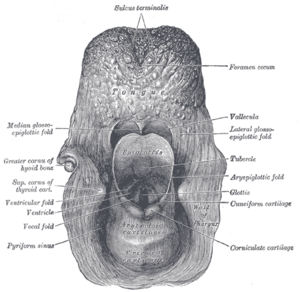
L'intubation trachéale, souvent appelée simplement intubation, est un geste technique médical consistant à introduire un dispositif tubulaire dans la trachée. L'intubation assure la liberté et l'étanchéité des voies aériennes supérieures, permet la ventilation mécanique et l'administration de médicaments par voie pulmonaire. Le contrôle des voies aériennes au cours de l'anesthésie générale est son indication la plus fréquente, mais elle est pratiquée également dans le cadre de l'urgence pour prévenir ou traiter des situations telles que l'asphyxie, l'obstruction des voies aériennes ou l'inhalation de corps étrangers, notamment en traumatologie et en réanimation.
En physiologie, le hoquet ou la myoclonie phrénoglottique est un réflexe ventilatoire caractérisé par une succession de contractions inspiratoires spasmodiques, incontrôlables et involontaires des muscles inspiratoires concomitante d'une inhibition des muscles expiratoires, suivies 35 ms plus tard d'une constriction de la glotte. L'arrivée d'air est alors freinée et a du mal à pénétrer dans la trachée et les poumons, ce qui provoque une incommodité et une vibration des cordes vocales, au niveau de l'épiglotte : le bruit glottal caractéristique du hoquet s'échappe.
La glotte est le segment du larynx, en dessous du vestibule et au-dessus de la cavité épiglottique, qui comprend les deux plis vocaux. En phonétique articulatoire, un son produit au niveau de la glotte est dit glottal, de même qu'un flux d'air créé par une dépression ou une surpression entre la glotte fermée et une partie de la bouche.